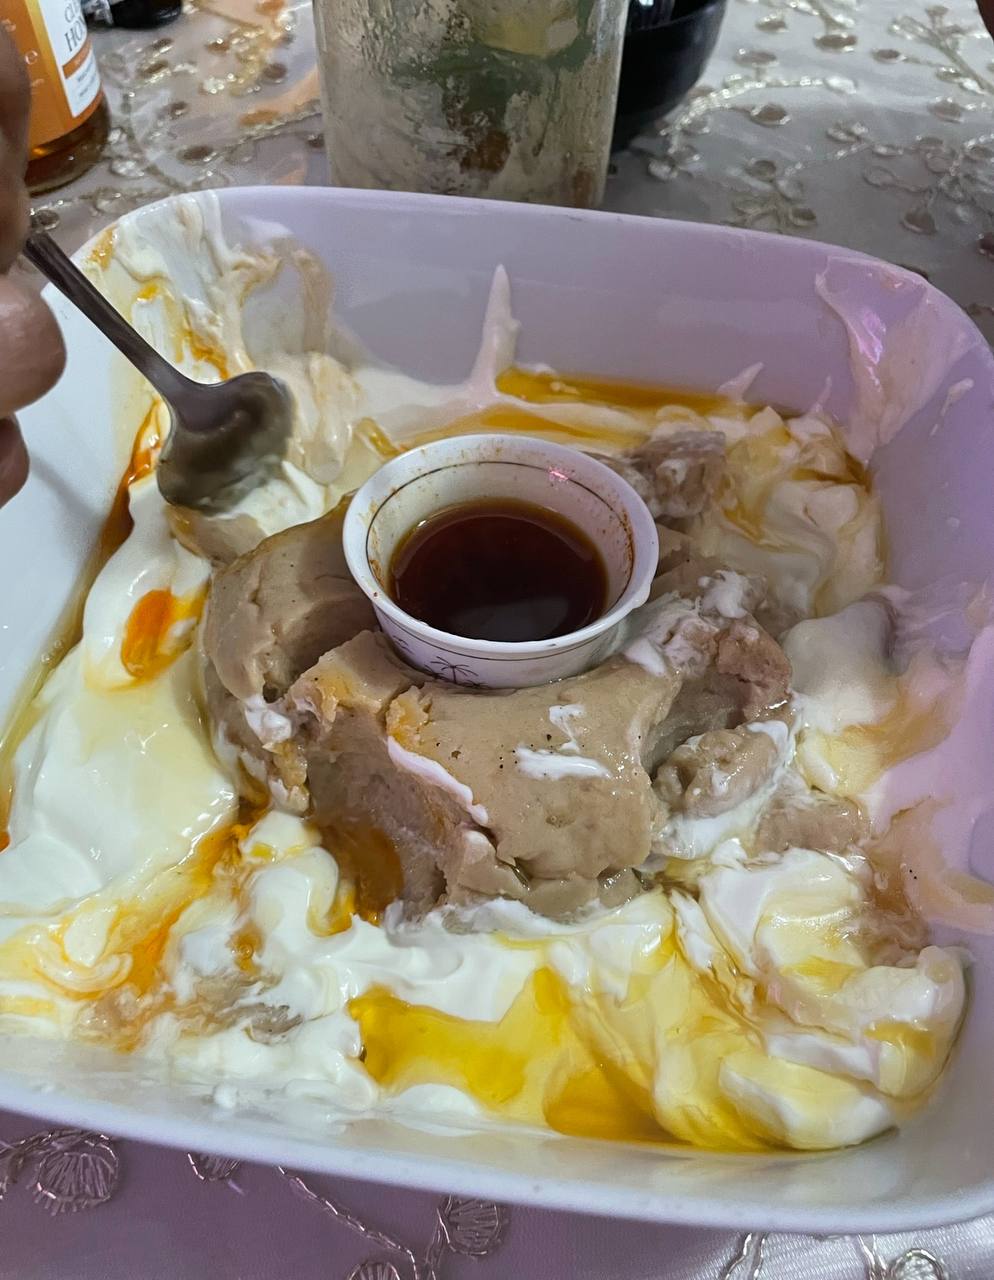
الوصف بالفصحى: وعاء كبير يحوي عجينة الذرة المطبوخة مع المرق
الوصف بالعامية السودانية: عصيدة بي ملاح روب أبيض
التصنيف: Food & Drinks